Edison Theater (Jerusalem)

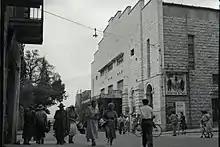
Edison Theater, 1950, Benno Rothenberg, Meitar Collection, National Library of Israel

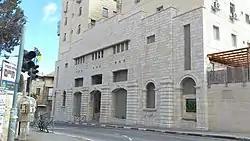
Reconstructed facade of the Edison Theater, now the site of a housing complex

Edison Theater was a movie theater, cultural center and concert venue in the Zichron Moshe neighborhood of Jerusalem. The theater opened in 1932 and closed down in 1995.